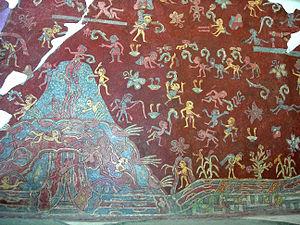
Depuis la publication du Livre de Mormon en 1830, les archéologues mormons et non mormons ont étudié les affirmations du récit en comparaison avec les informations fournies par l'archéologie. L'Église de Jésus-Christ des saints des derniers jours et ses membres croient généralement que le Livre a été écrit originellement par un peuple d'origine juive ayant vécu en Amérique entre l'an -600 et +400, et dont Joseph Smith a retrouvé les annales gravées en hiéroglyphes égyptiens sur des plaques d'or dans l'État de New York. Selon Smith et l'Église, le Livre de Mormon révélerait de véritables événements historiques de l'Amérique précolombienne.